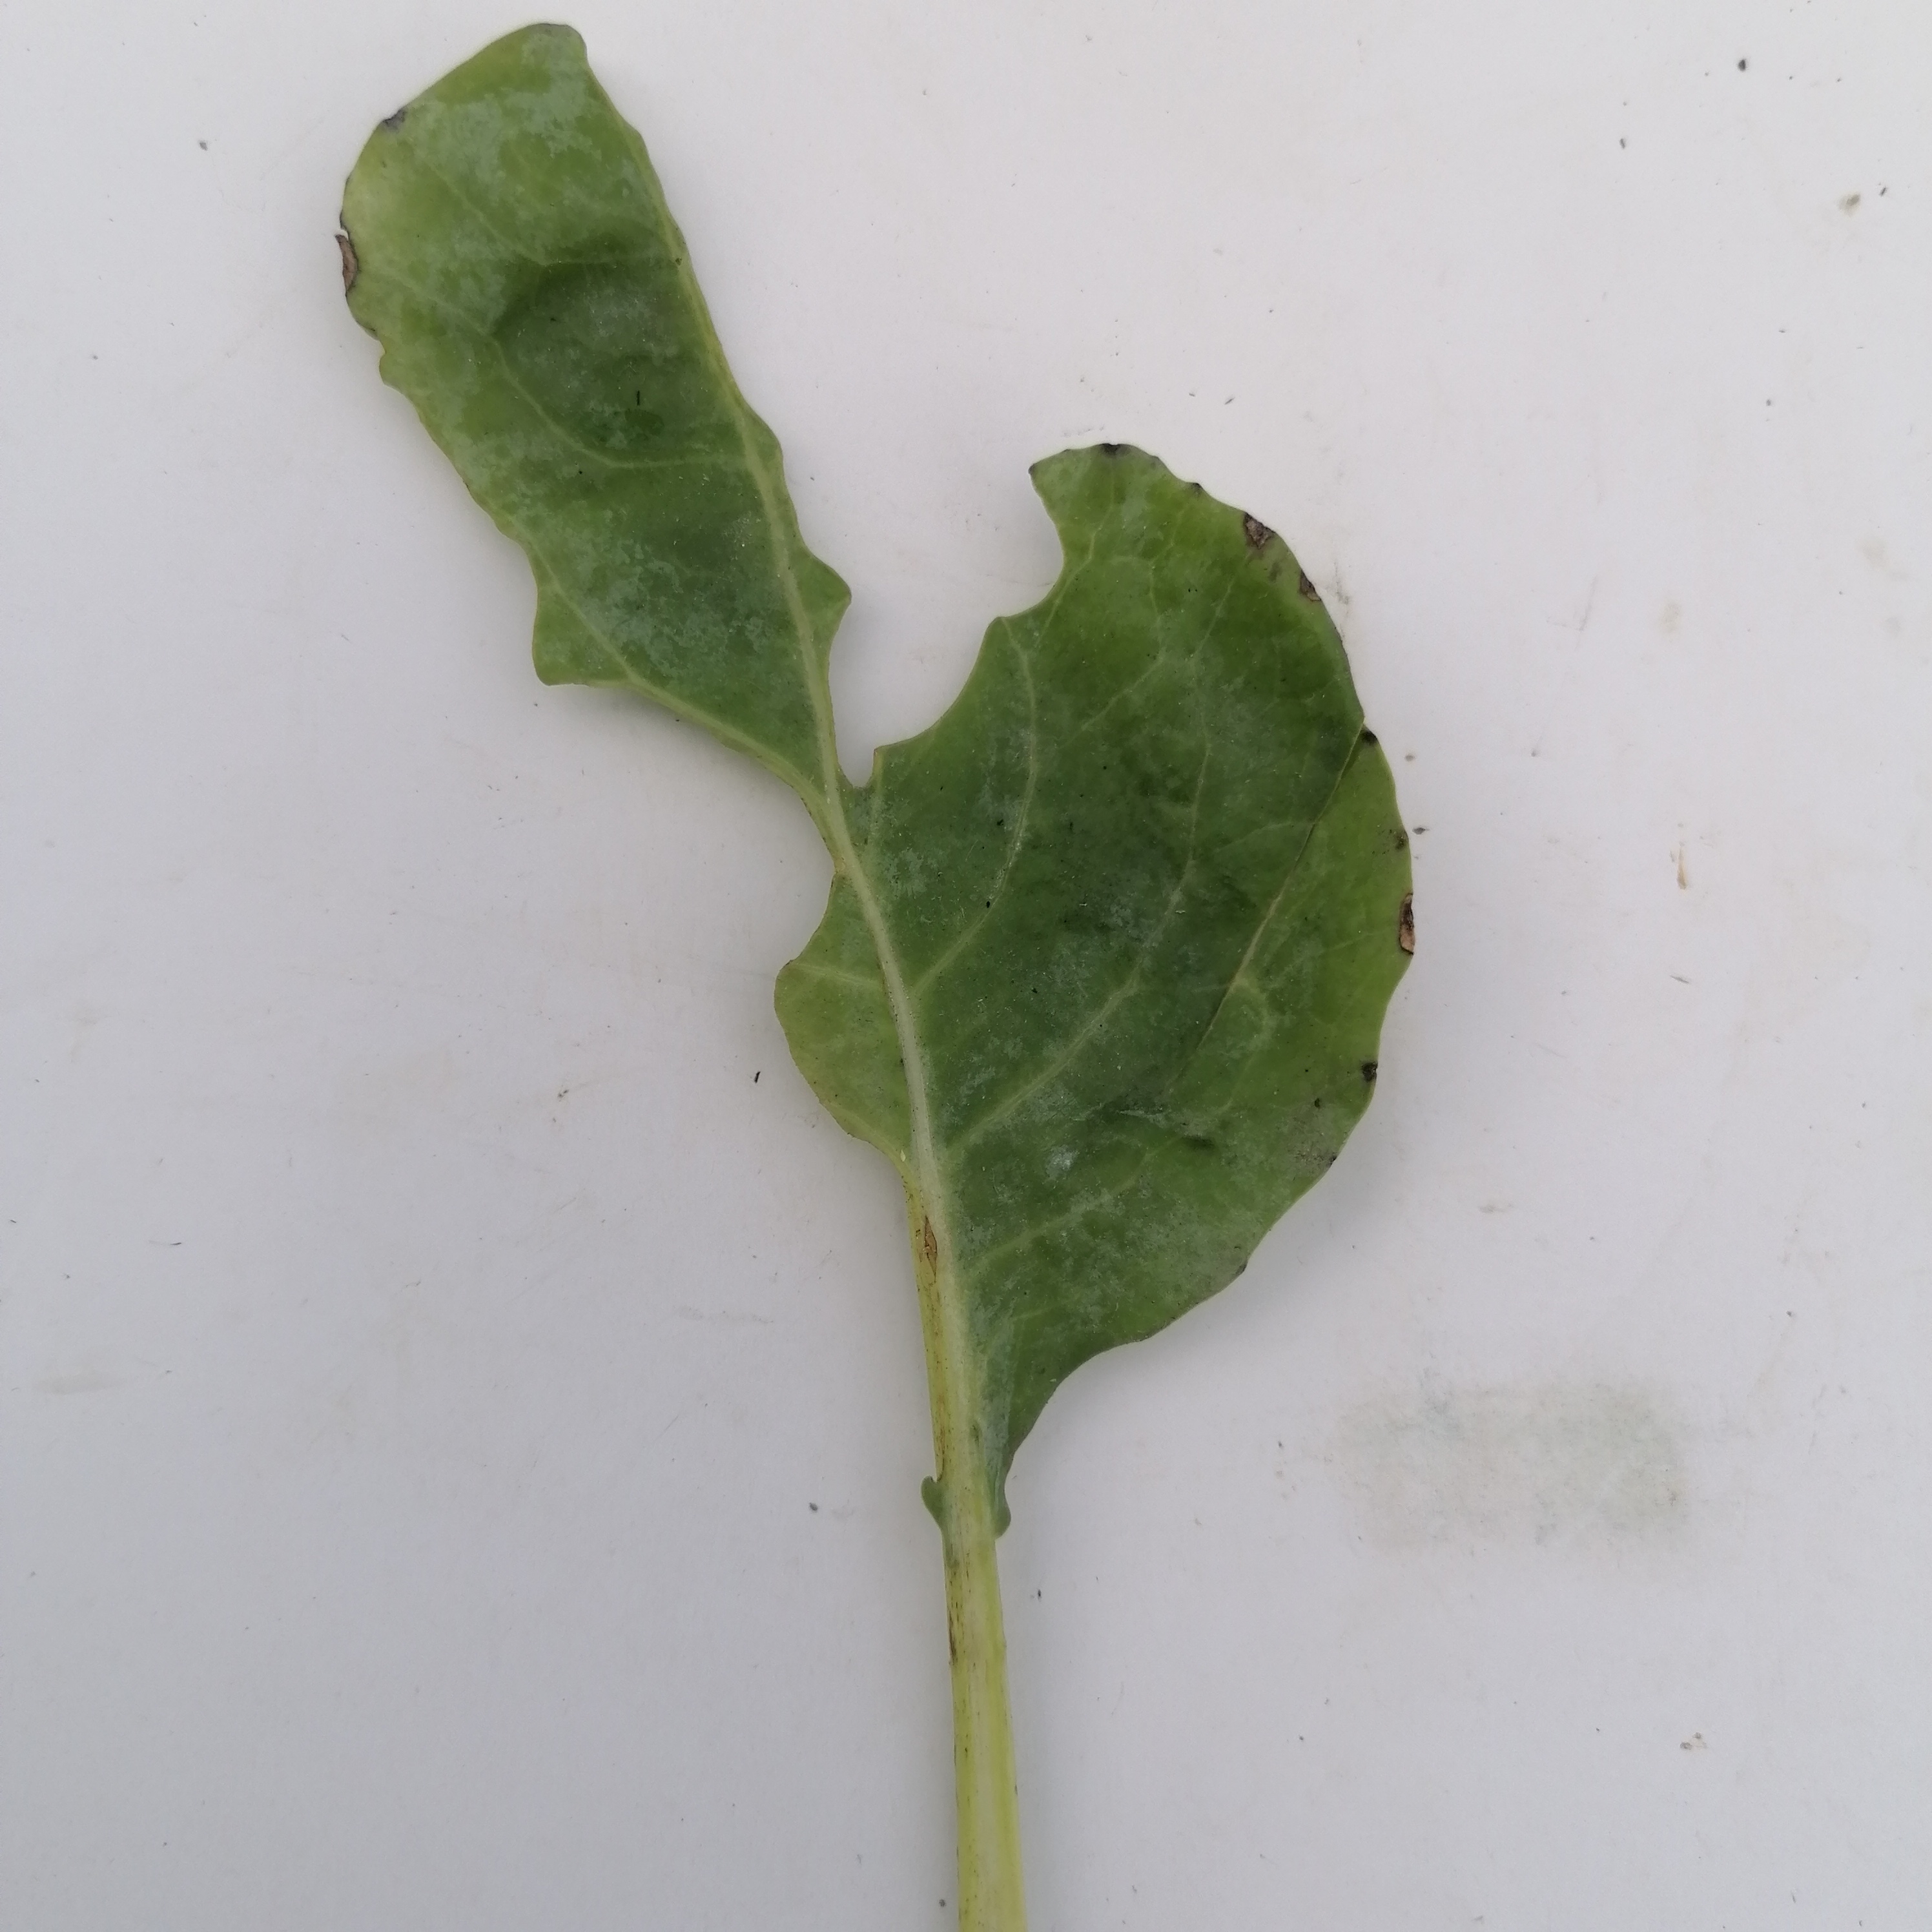
Label: Insect Hole